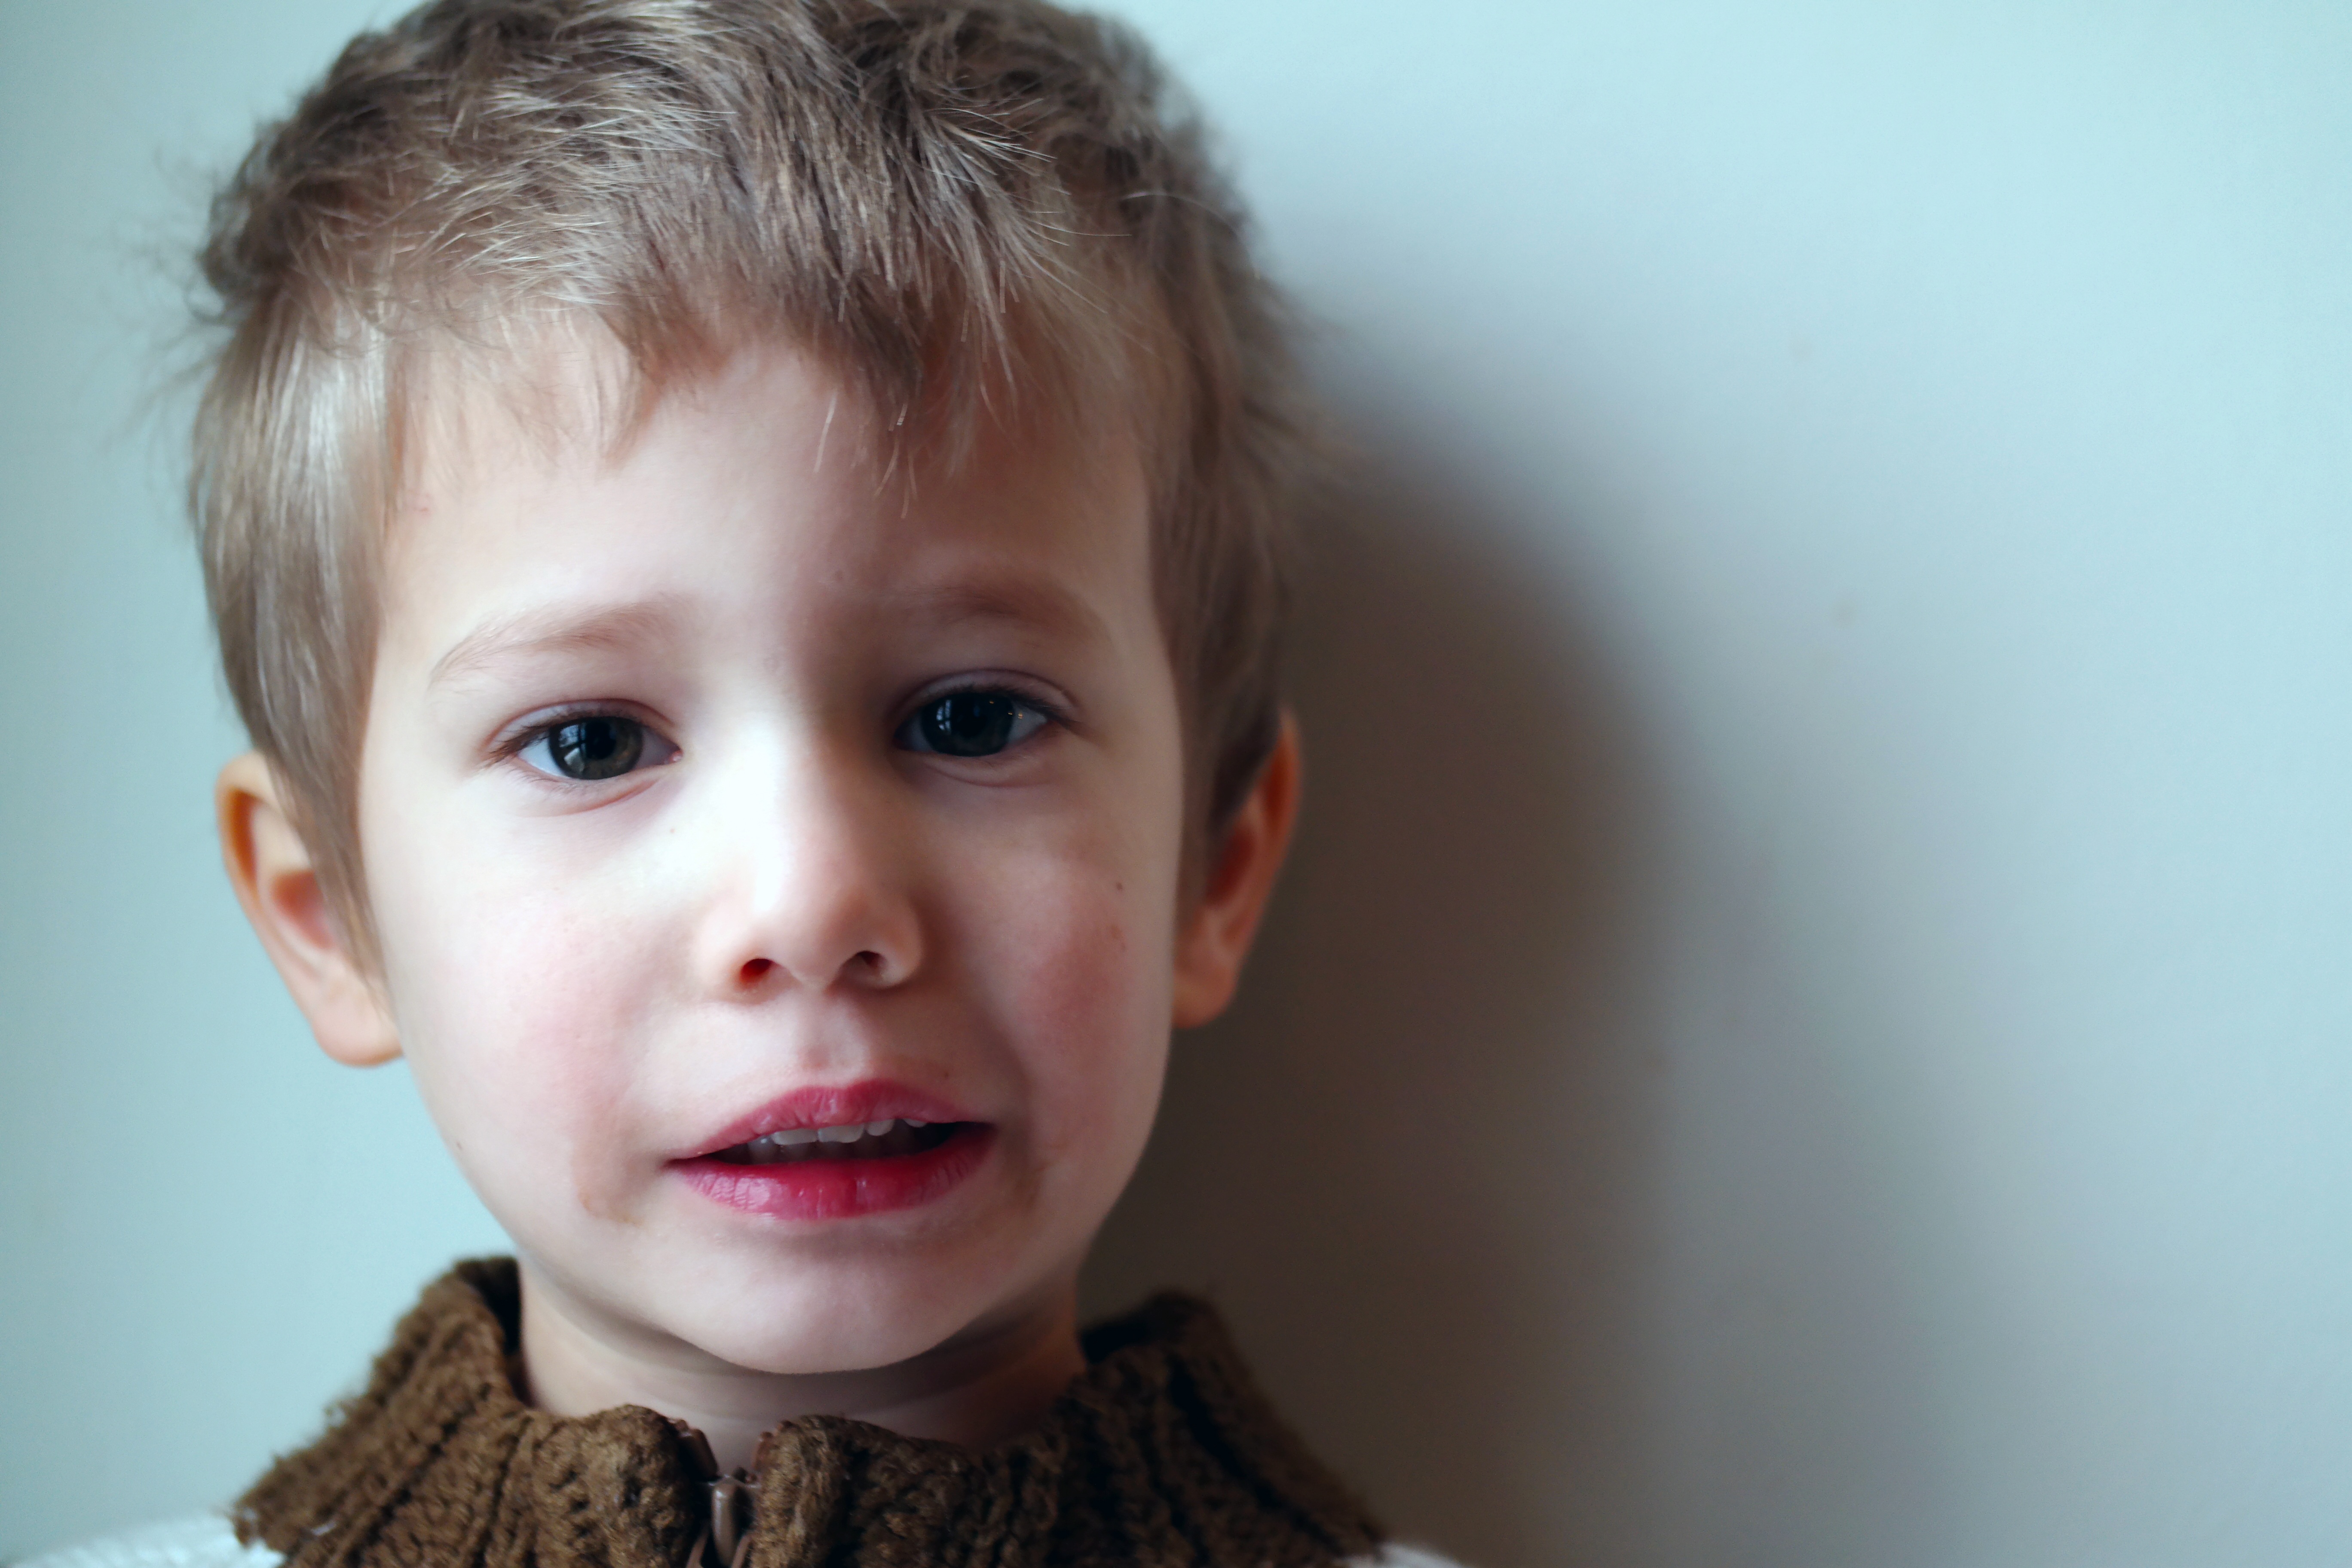
person, girl, hair, photography, sweet, boy, kid, cute, portrait, child, facial expression, hairstyle, smile, close up, human body, face, infant, toddler, eye, head, skin, organ, tooth, emotion, facial, small child, little boy, gotta love, is watching, portrait photography, ponders